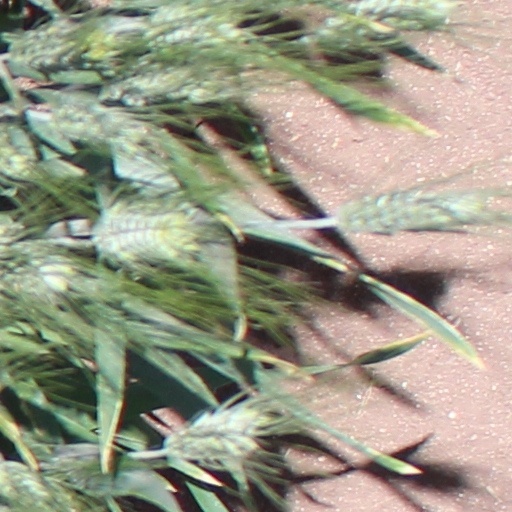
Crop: wheat